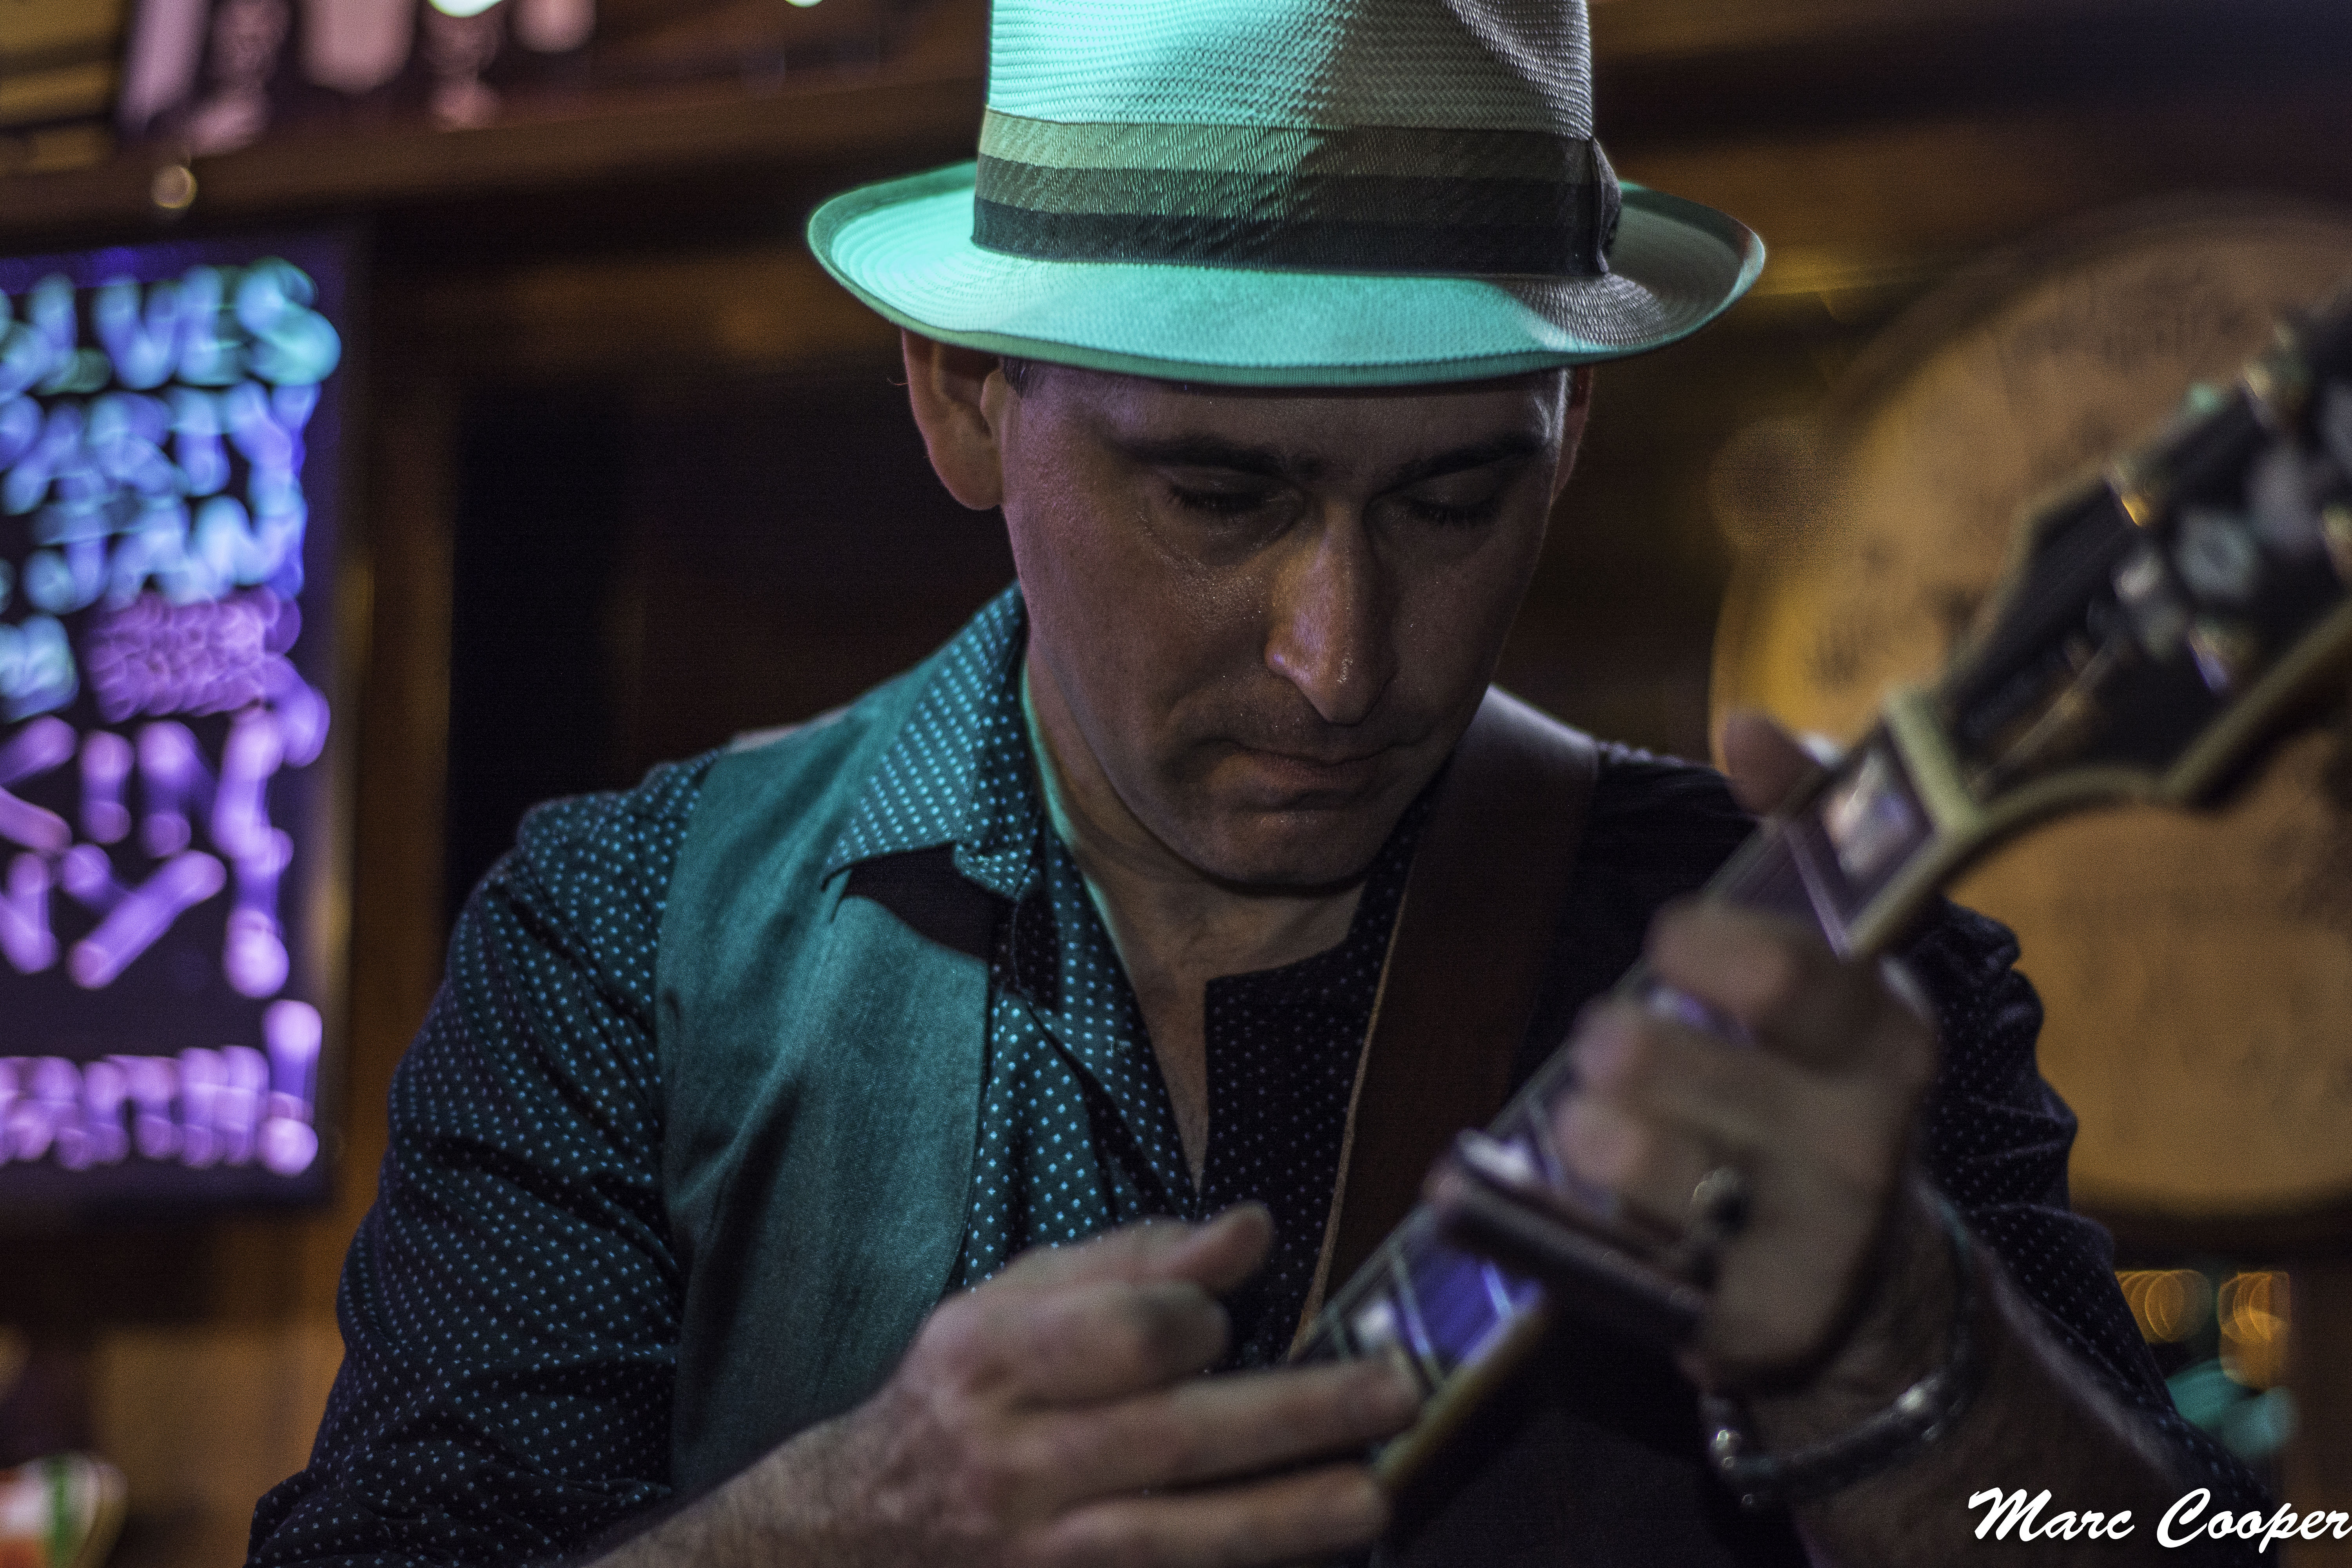
music, musician, cool image, singing, guitarist, mauisugarmill, bluesmusican, i